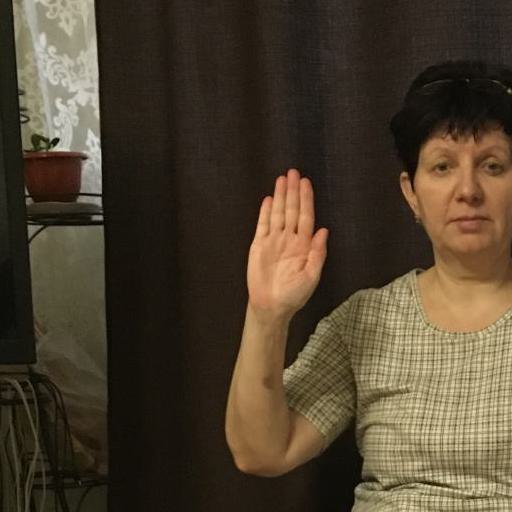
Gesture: stop